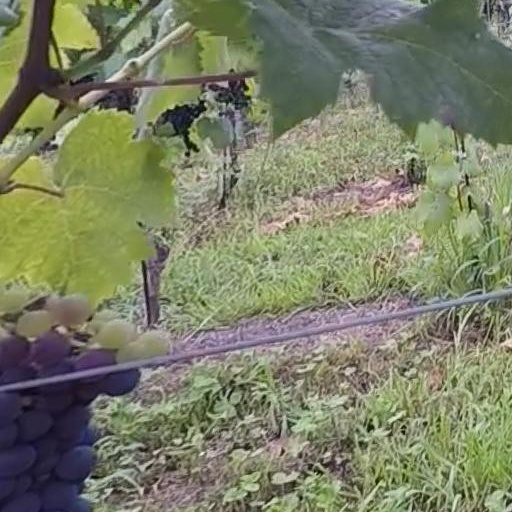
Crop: grape